Danish sculpture

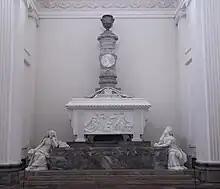
Johannes Wiedewelt:Frederik V's sarcophagus (1769) in Roskilde Cathedral

Johannes Wiedewelt (1731–1802) was one of the primary figures responsible for introducing Neoclassicism to Denmark, inspired by stays in Paris and Rome which were facilitated by travel stipends from the newly established Academy. Soon after his return to Denmark in 1758, he was commissioned to sculpt a memorial monument to the long deceased King Christian VI by his widowed wife, Sophie Magdalene. Completed in 1768, the marble monument was not installed in Roskilde Cathedral until 1777. The sarcophagus with two female figures, ""Sorgen"" ("Sorrow") and ""Berømmelsen"" ("Fame") is considered to be Denmark's first Neoclassical work. Wiedewelt went on to design large collections of sculptures for gardens such as those at Fredensborg Palace. In 1769, he completed the monument to King Frederik V in Roskilde Cathedral which includes a large sarcophagus resting on footpieces and decorated by numerous sculptures, behind which is a column topped by an urn, a medallion with the king's portrait, and on each side of the sarcophagus, reaching some nine feet above the floor, are two crowned, grieving female figures representing Denmark and Norway. The memorial chapel was the result of collaboration between Wiedewelt and the architect Caspar Frederik Harsdorff. Wiedewelt was chosen for eight annual periods as Director of the Academy between 1772 and 1794. As a professor there, he introduced his Neoclassical theories to his students including the painter and architect Nikolaj Abraham Abildgaard who later became Director of the Academy and Bertel Thorvaldsen's instructor.